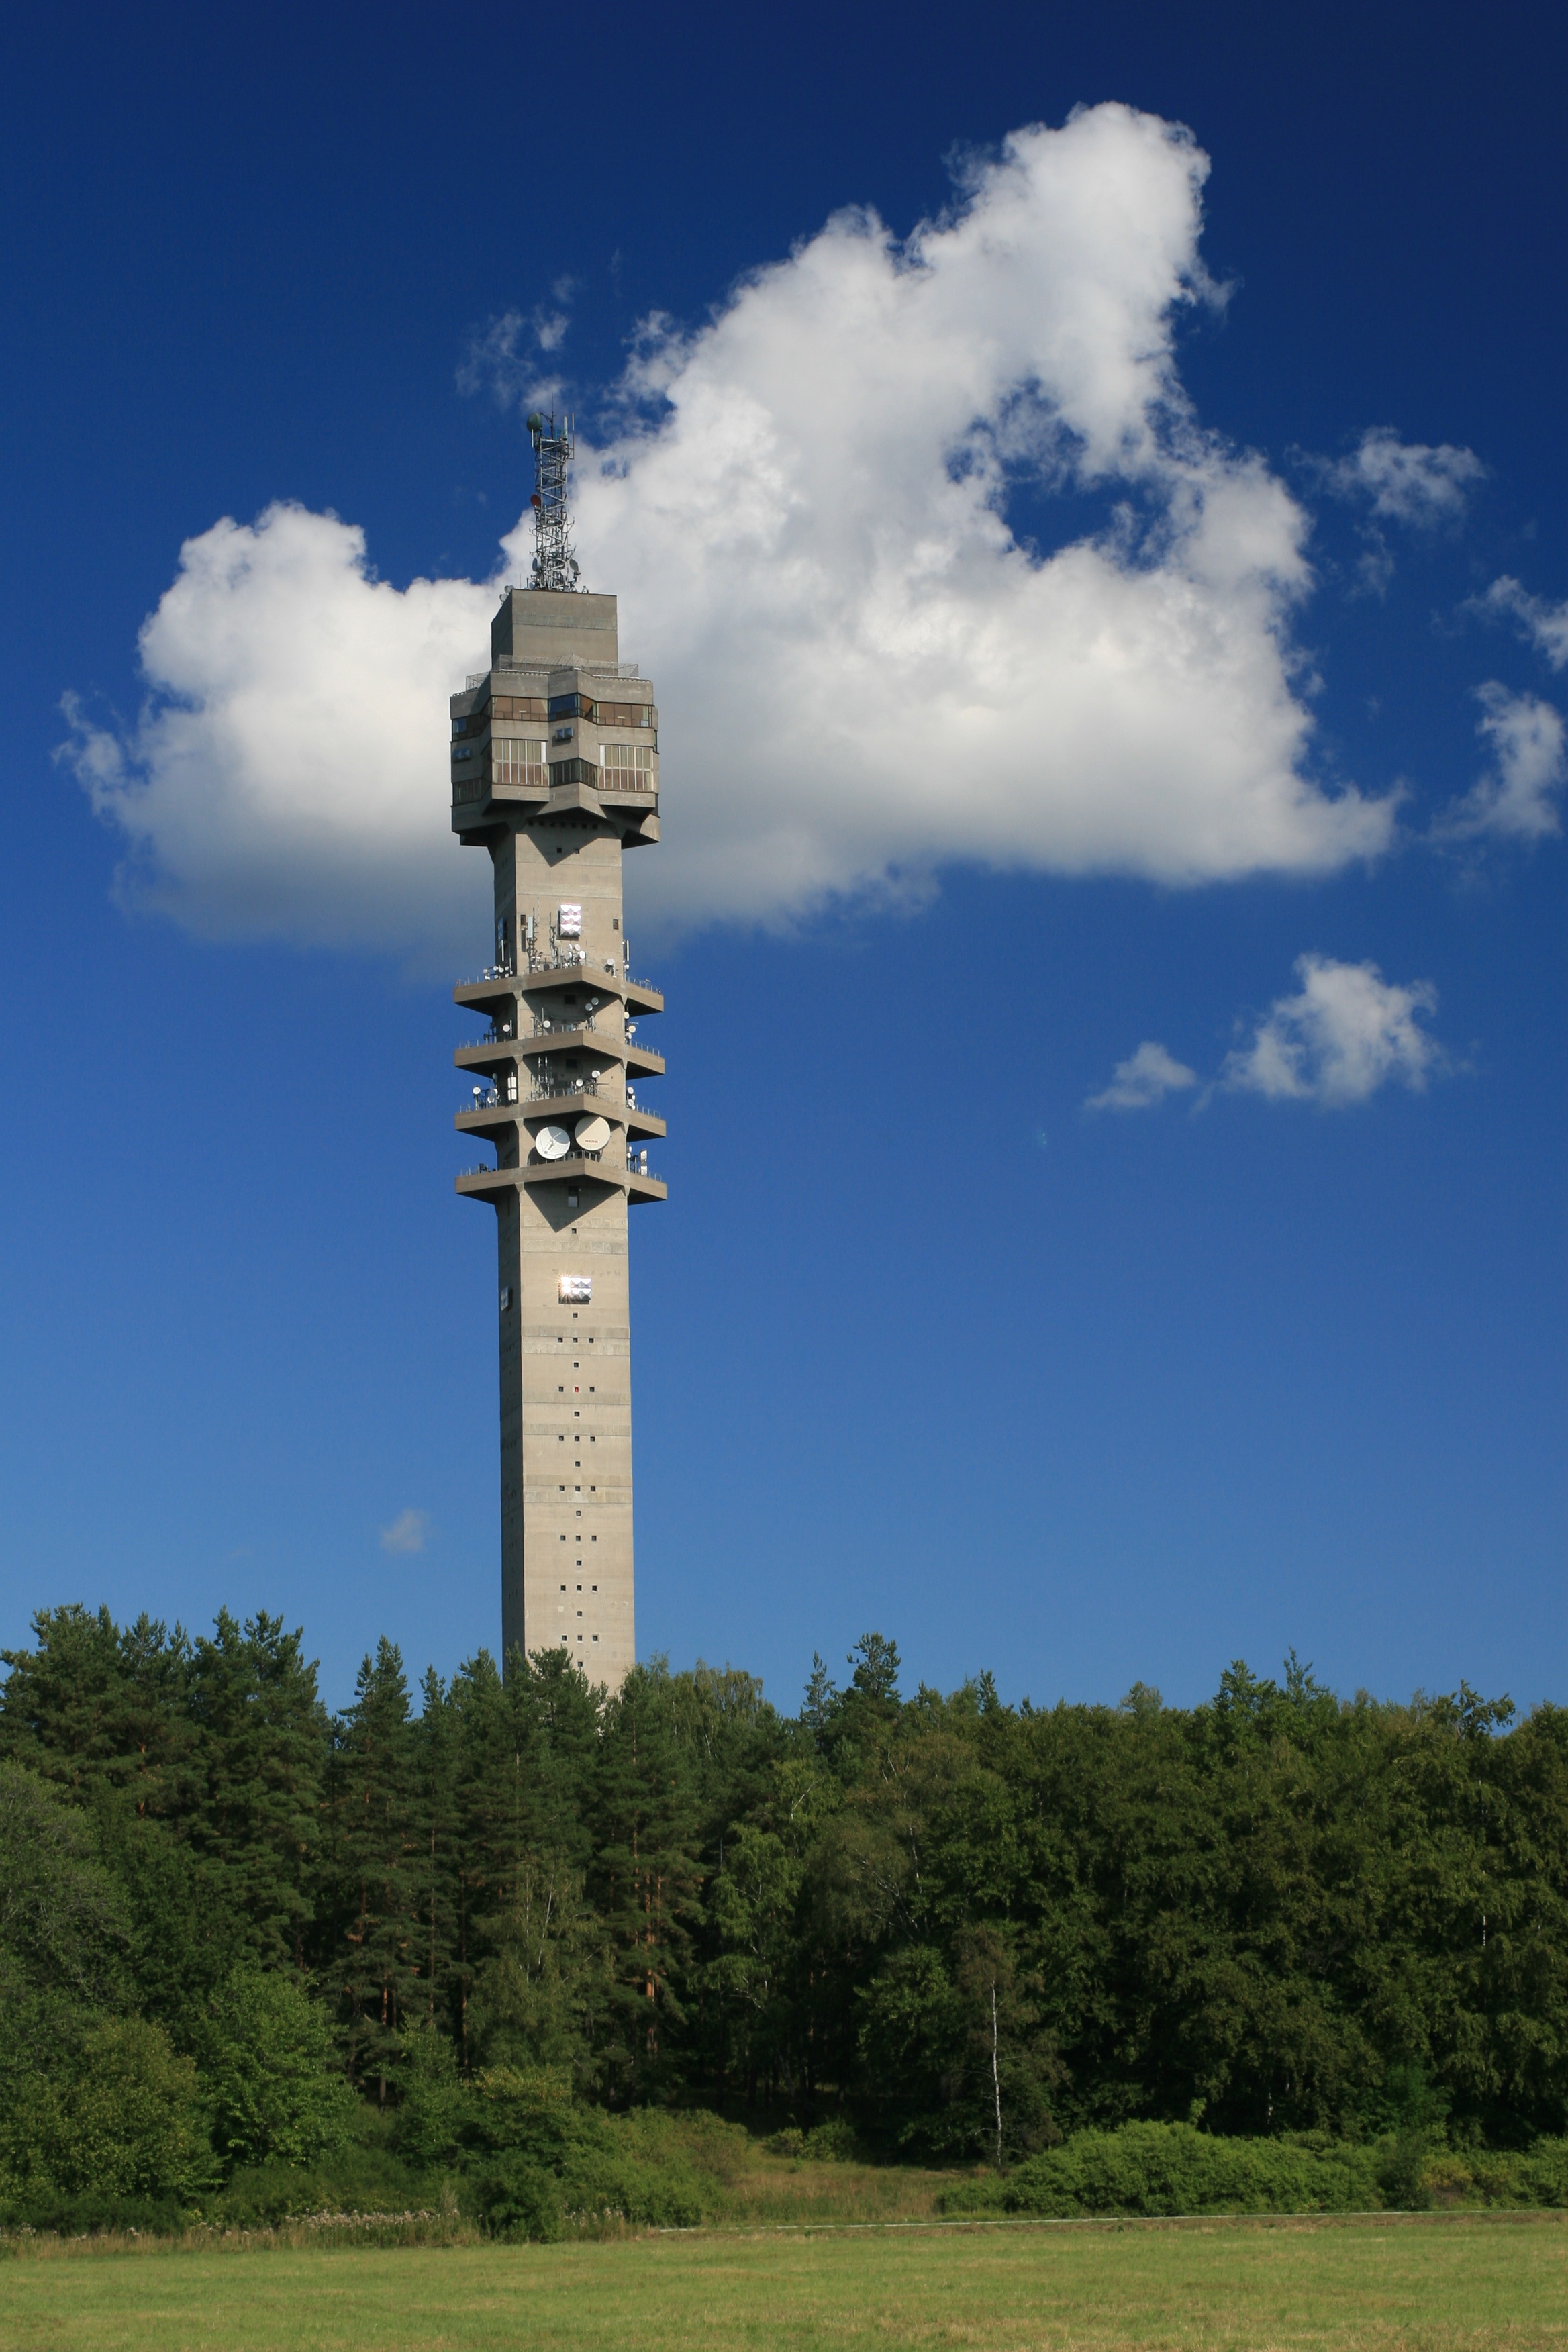
sky, tower, landmark, sweden, stockholm, tv station, kaknestunet